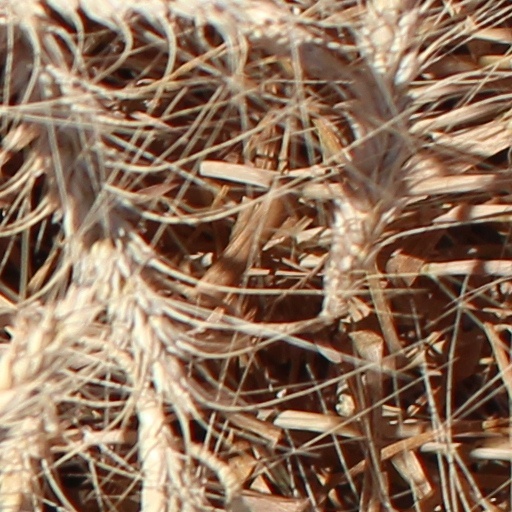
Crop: wheat